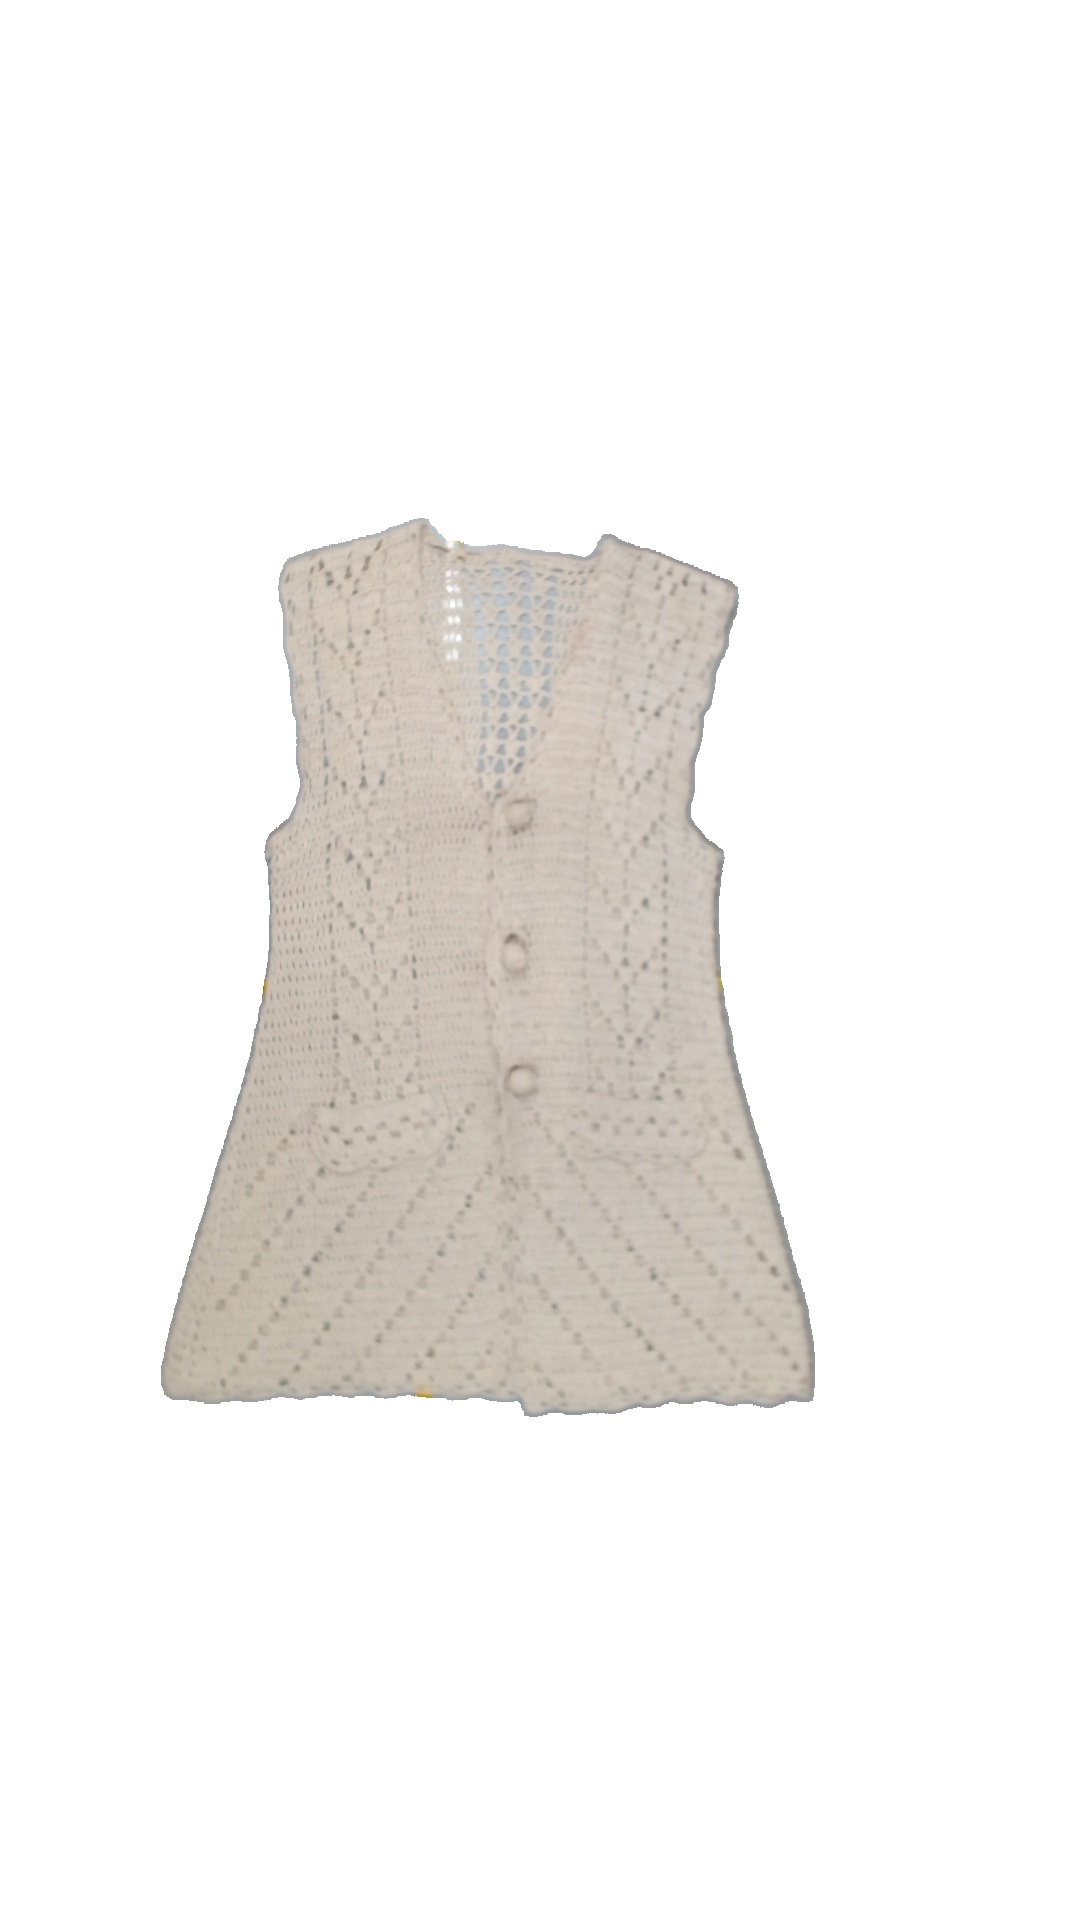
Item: Tank Top (Ladies)
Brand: Not Applicable
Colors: Beige
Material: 100%cotton
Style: No trend
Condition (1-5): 3
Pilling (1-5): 5
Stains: Yes
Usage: Export
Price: <50